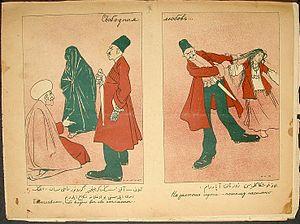
Le viol est l'acte par lequel une personne est contrainte à un acte sexuel par la force, surprise, menace, ruse ou, plus largement, sans son consentement. Au XXIᵉ siècle, le viol constitue un crime dans la plupart des législations ; l'imposture ou le dol constituent en général, comme la violence, un élément appréciateur du viol.